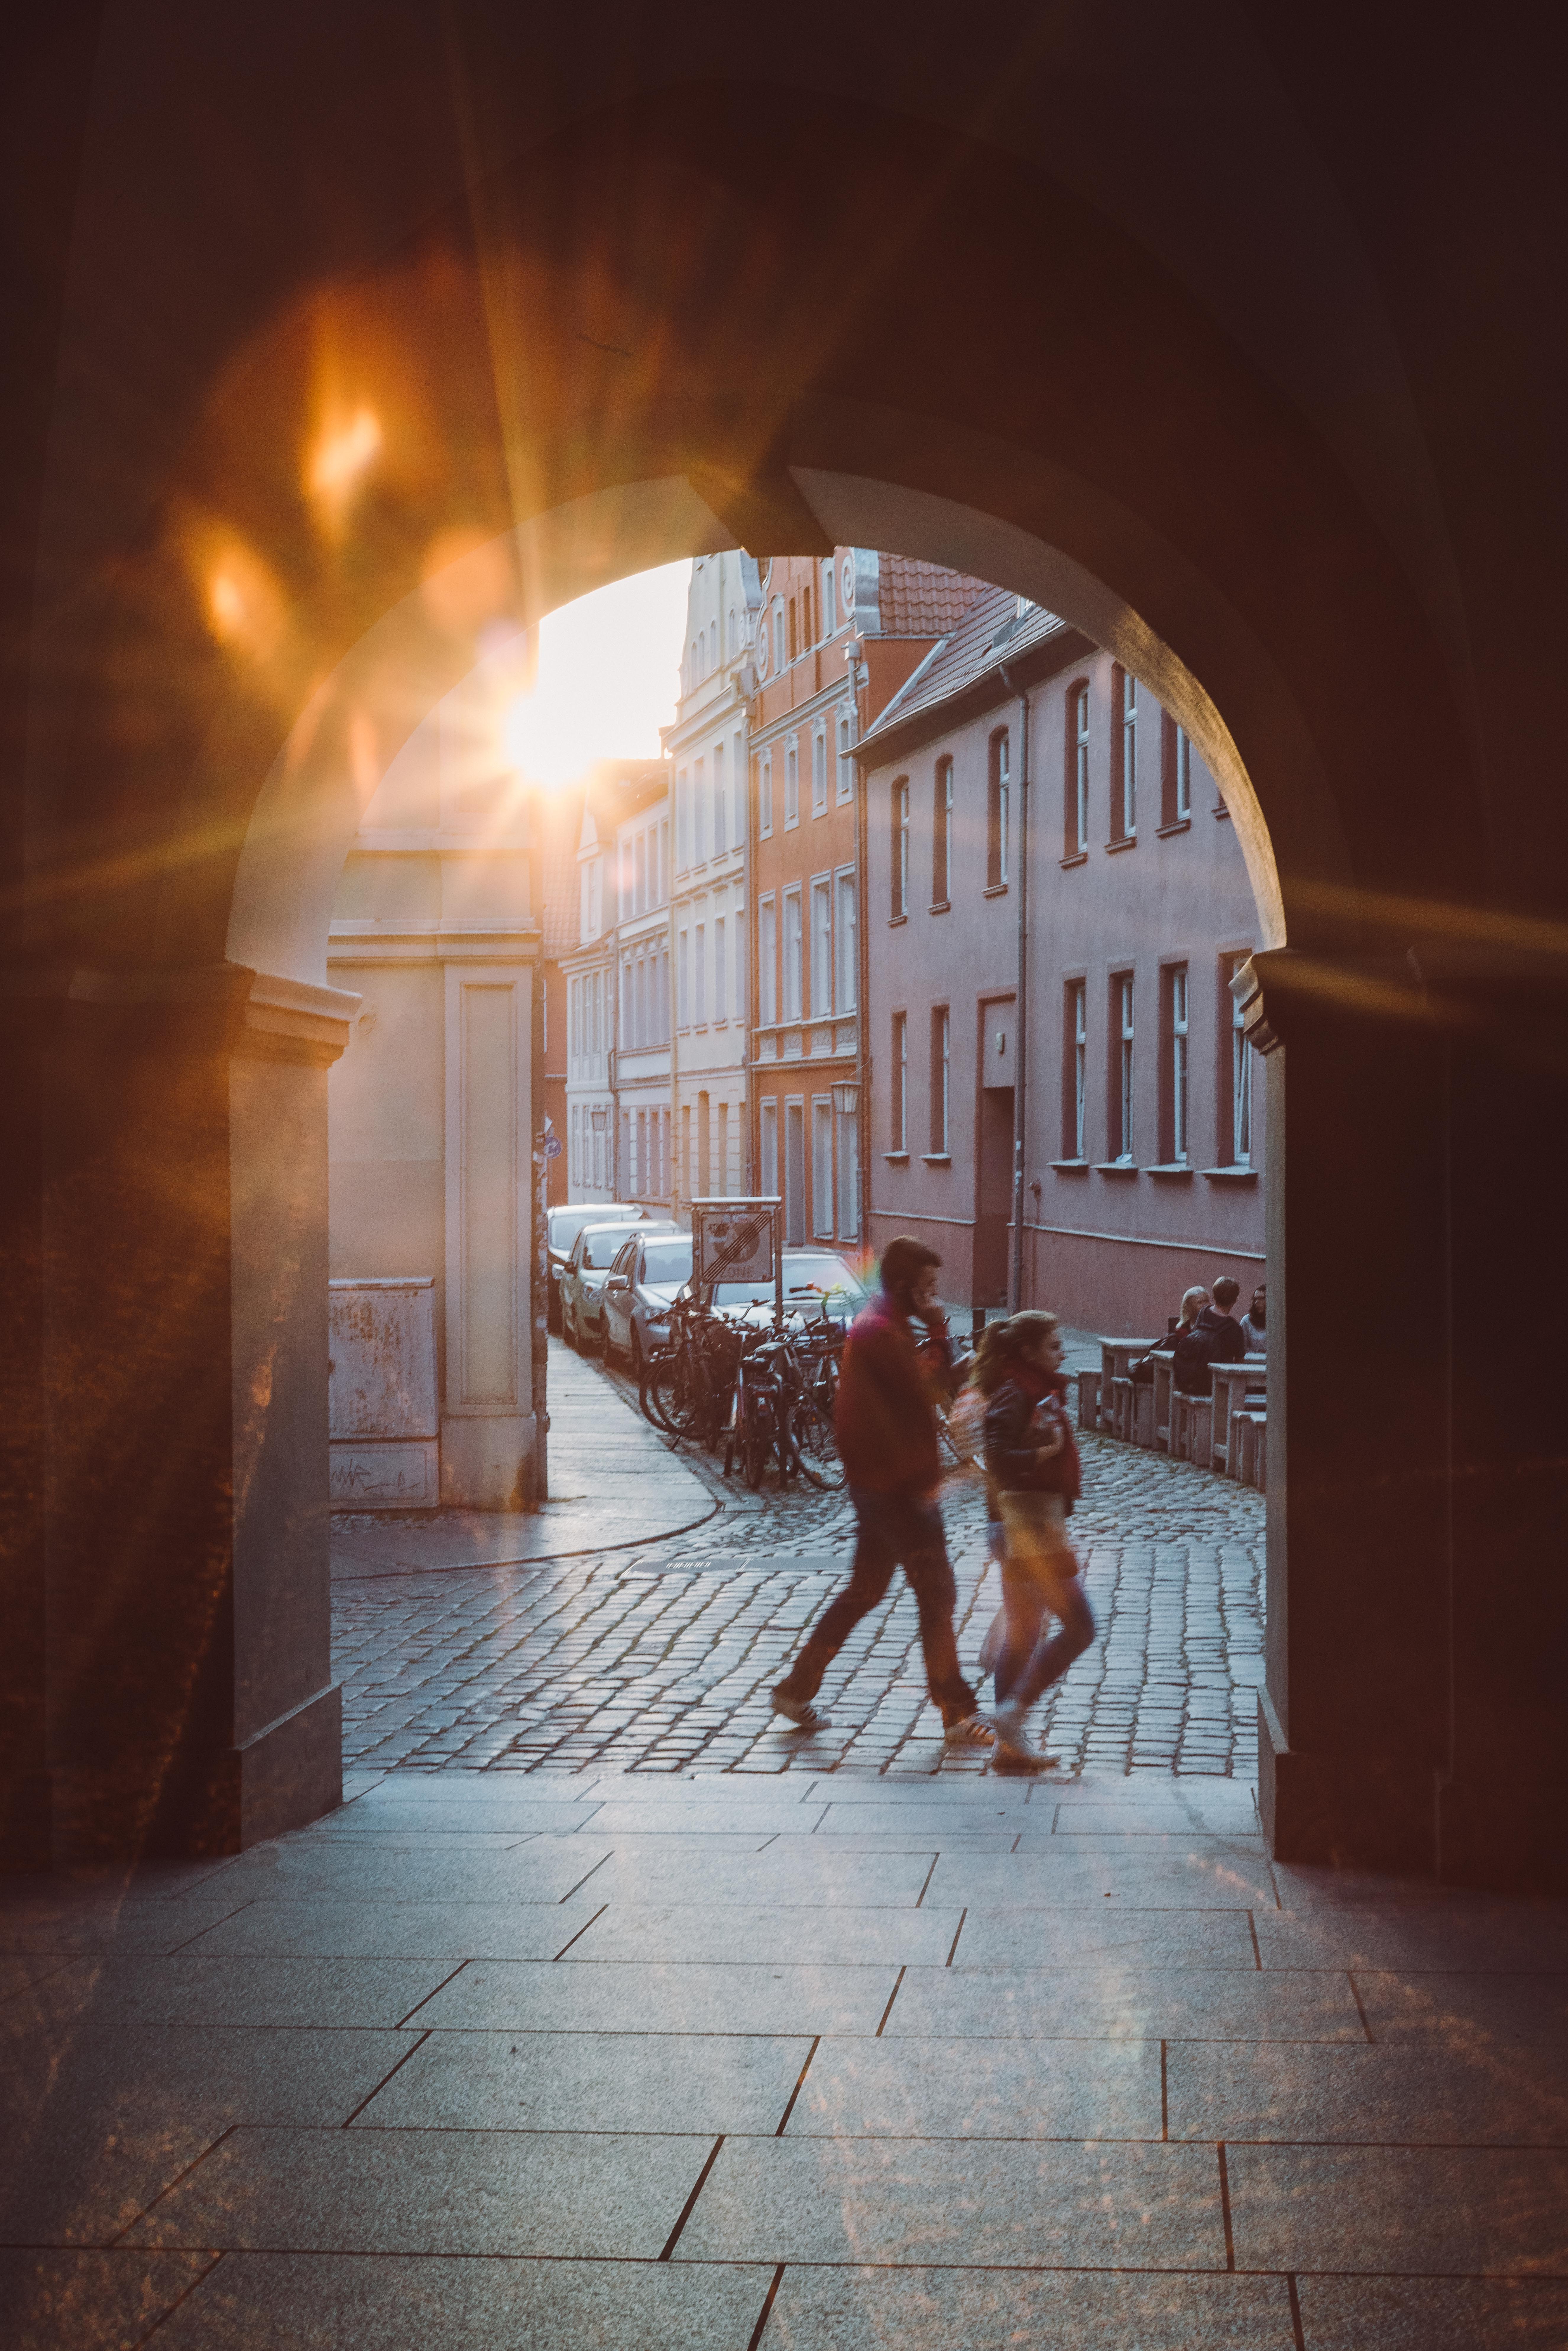
light, architecture, wood, street, night, sunlight, urban, arch, color, historic, world, fabric, austria, temple, vienna, photograph, snapshot, sony, heritage, unesco, tourist attraction, vermittlung, site, alpha, wien, kulturerbe, preservation, denkmalpflege, weltkulturerbe, 7rii, cultural, unescowelterbe, osterreich, built, participation, beteiligung, interpretation